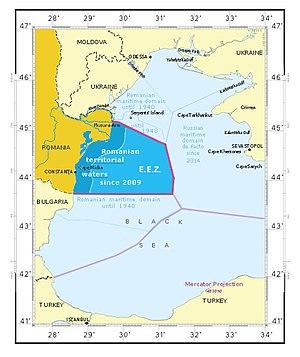
La Marine militaire roumaine est la branche navale des Forces armées roumaines ; elle opère principalement en mer Noire et sur le Danube, et, sporadiquement, ailleurs dans les mers et océans, en relation avec son intégration dans l'OTAN depuis 2004.
Située dans le centre-est du continent européen, au nord-est des Balkans, la Roumanie s'étage sur les deux versants des Carpates, dans les bassins moyen et inférieur du Danube reliés par des nombreuses passes où se trouvent routes et voies ferrées. Il débouche, à l'est, sur la Mer Noire.
La Roumanie est un État d'Europe de l'Est, le septième pays le plus peuplé de l'Union européenne et le neuvième par sa superficie. La géographie du pays est structurée par les Carpates, le Danube et le littoral de la mer Noire. Située aux confins de l'Europe du Sud-Est et de l'Europe centrale et orientale, la Roumanie a comme pays frontaliers la Hongrie, l'Ukraine, la Moldavie, la Bulgarie et la Serbie.